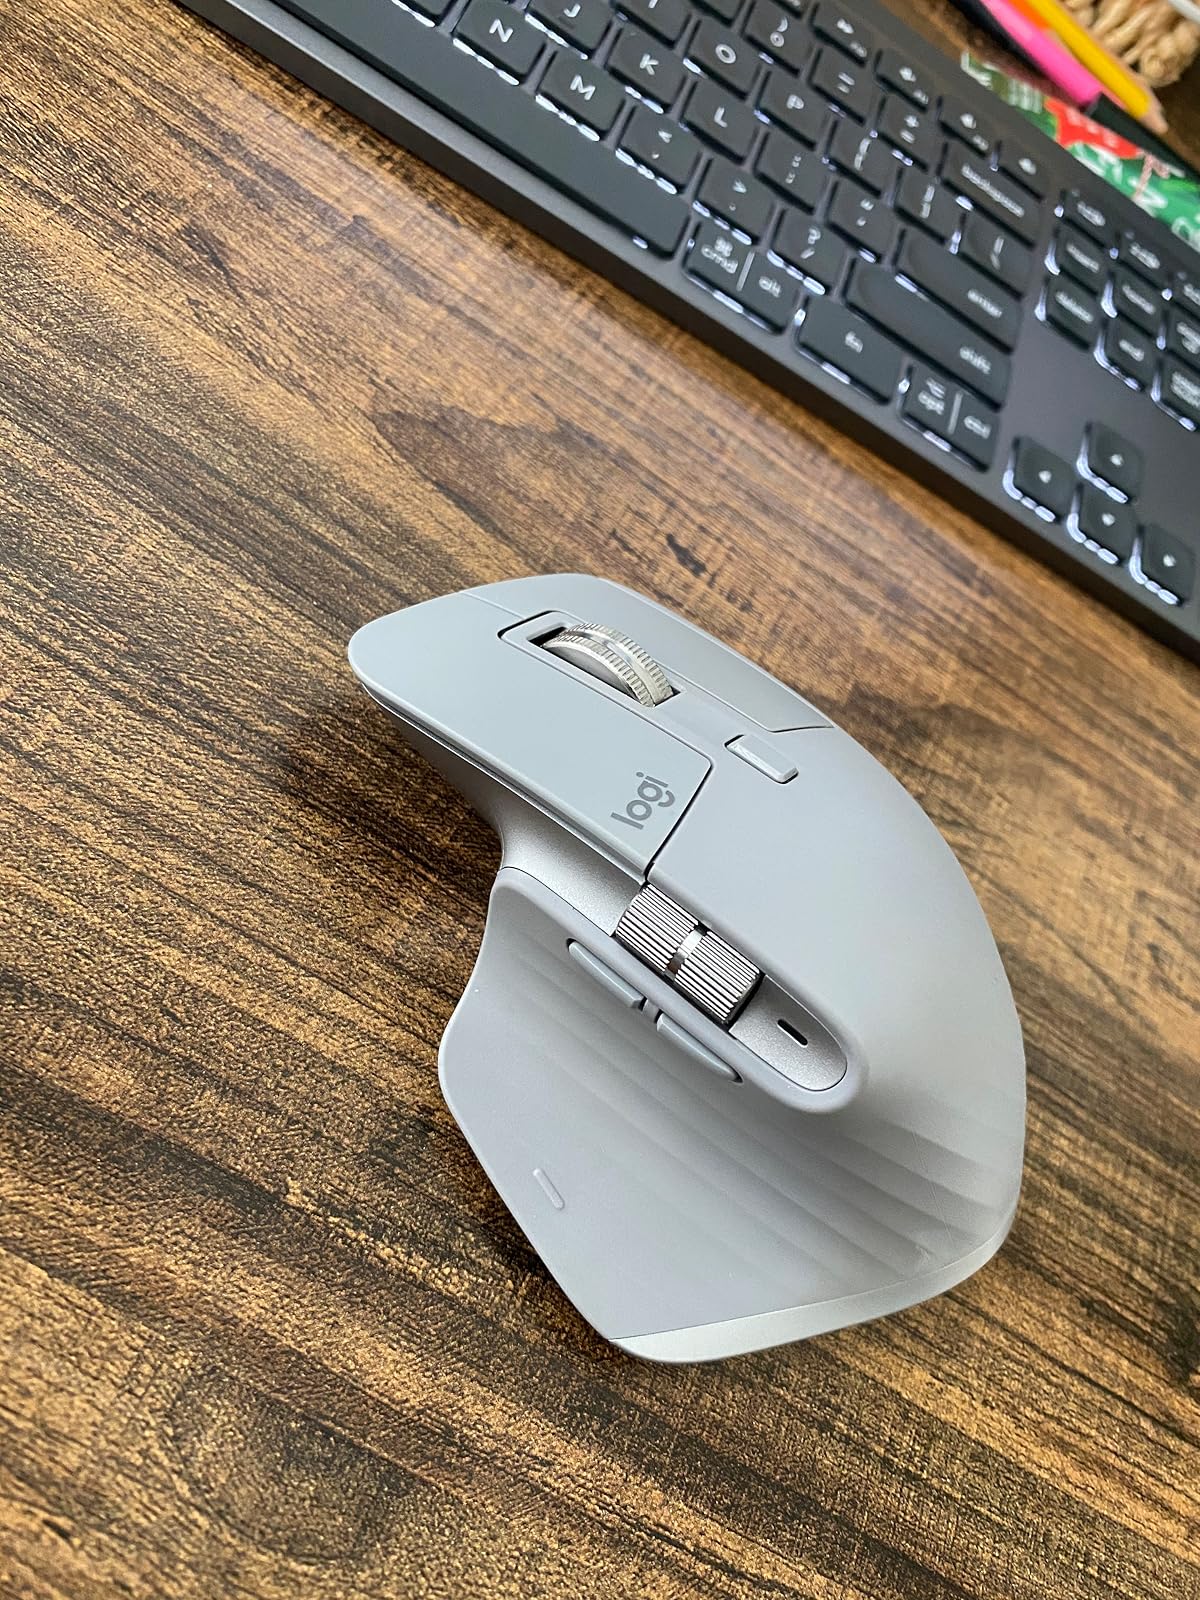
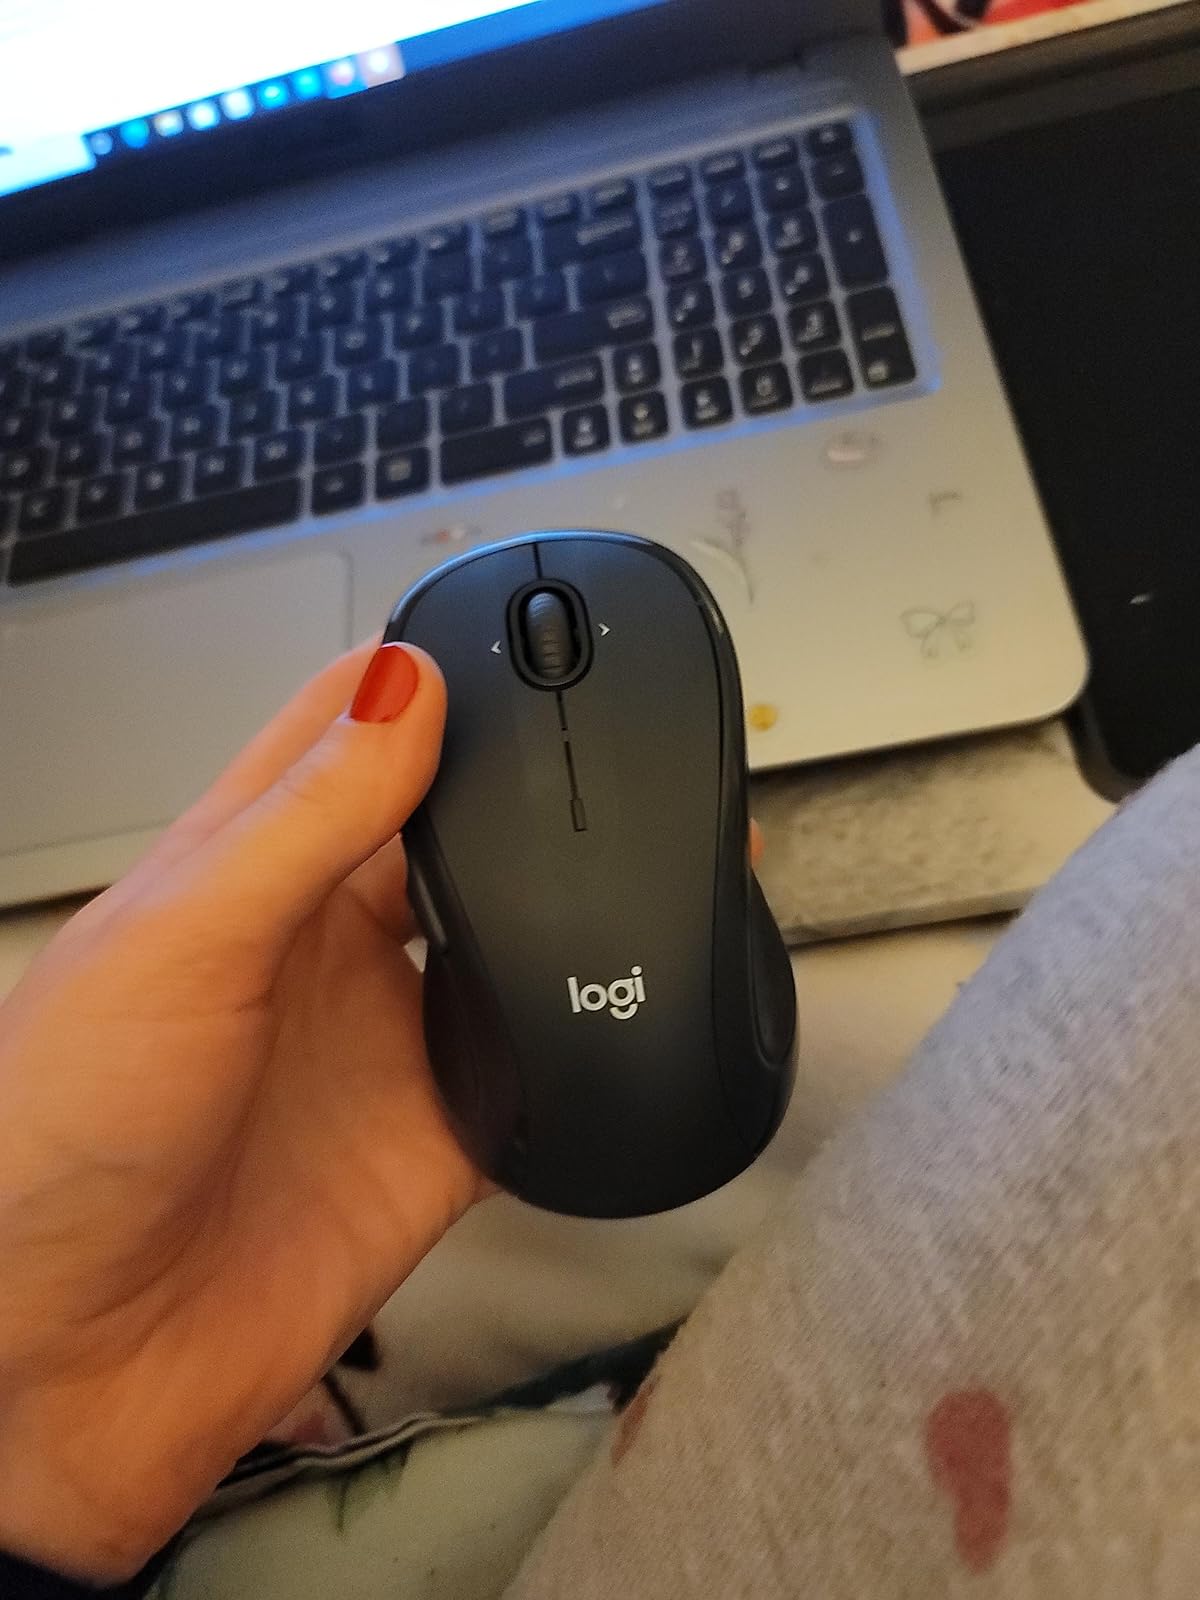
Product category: mouse
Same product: no